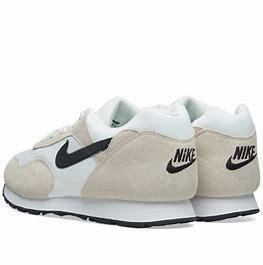
Brand: Nike
Model: Outburst